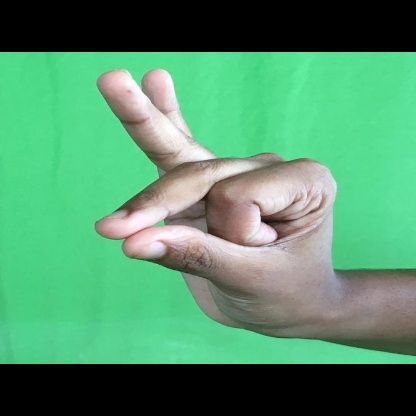
Mudra: Bramaram